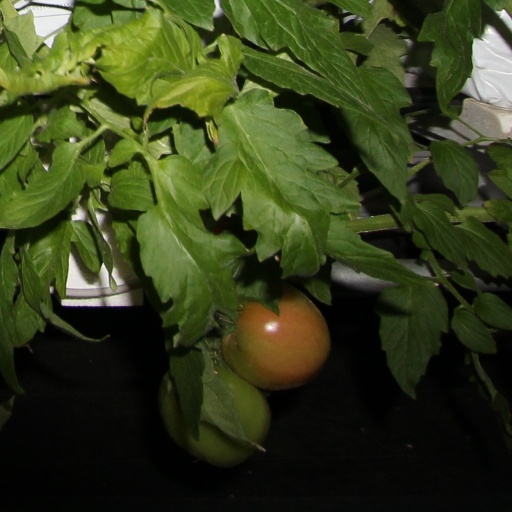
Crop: tomato